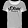
Label: T - shirt / top